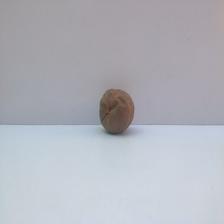
Size: Spoiled